African Footballer of the Year

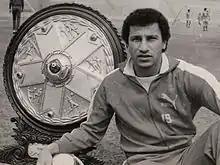
Mahmoud El Khatib was the first player from Egypt to win the award in 1983.

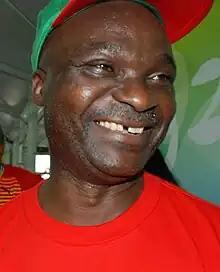
Roger Milla, two-time winner of the award given by "France Football".

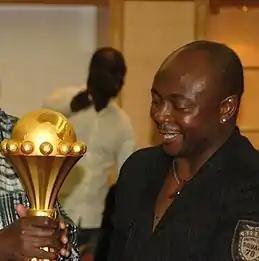
Abedi Pele, won the award three consecutive times from 1991-1993 and also won both France Football award and new CAF award in 1992.

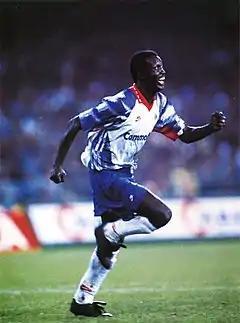
George Weah won the award in 1995 (the same year he was named FIFA World Player of the Year and also received the Ballon d'Or)

The award by "France Football" magazine of non-European nationality, the award being given to George Weah that year. It had already been replaced by an official award given out by the Confederation of African Football since 1992.